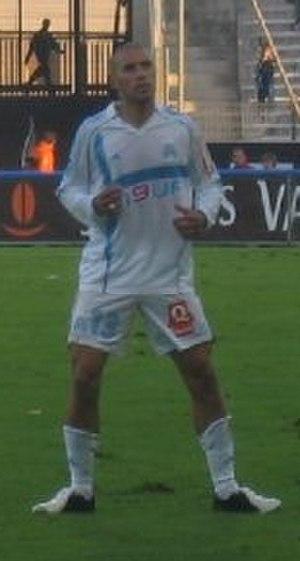
Christian Gimenez est un footballeur argentin possédant également un passeport italien très réputé pour sa vitesse balle au pied.